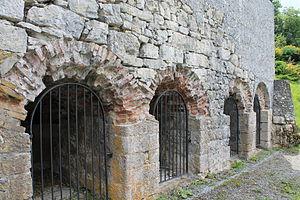
Fours à chaux (XVIII-XIXe siècles) de Cons-Sainte-Colombe rénovés en 2003-2004 - Accès aux fours (cuves)
Cons-Sainte-Colombe est une ancienne commune française, située dans le département de la Haute-Savoie en région Auvergne-Rhône-Alpes.